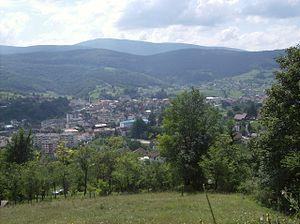
Ključ est une ville et une municipalité de Bosnie-Herzégovine située dans le canton d'Una-Sana et dans la Fédération de Bosnie-et-Herzégovine. Selon les premiers résultats du recensement bosnien de 2013, la ville intra muros compte 5 409 habitants et la municipalité 18 714.